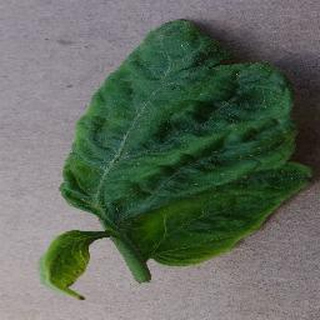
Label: tomato_yellow_leaf_curl_virus